List of current Royal Australian Air Force aircraft

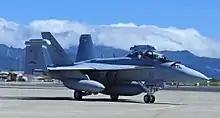
An Australian EA-18G in 2017

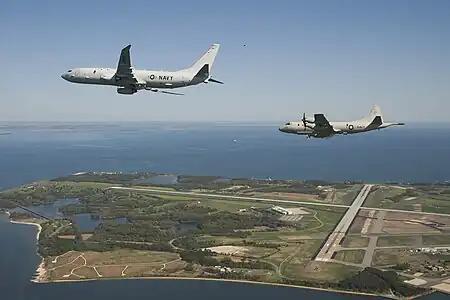

No. 100 Squadron was reformed in March 2021 as the Air Force Heritage Squadron to operate airworthy warbirds inherited from the RAAF Museum and Temora Aviation Museum. The unit is based at the RAAF Point Cook with separate flights at Point Cook and Temora. The ownership of 12 historic aircraft was transferred from Temora Aviation Museum to the RAAF in July 2019; they continue to be maintained by museum staff but operated by the RAAF as part of No. 100 Squadron Temora Flight with pilots inducted into the RAAF Reserve.